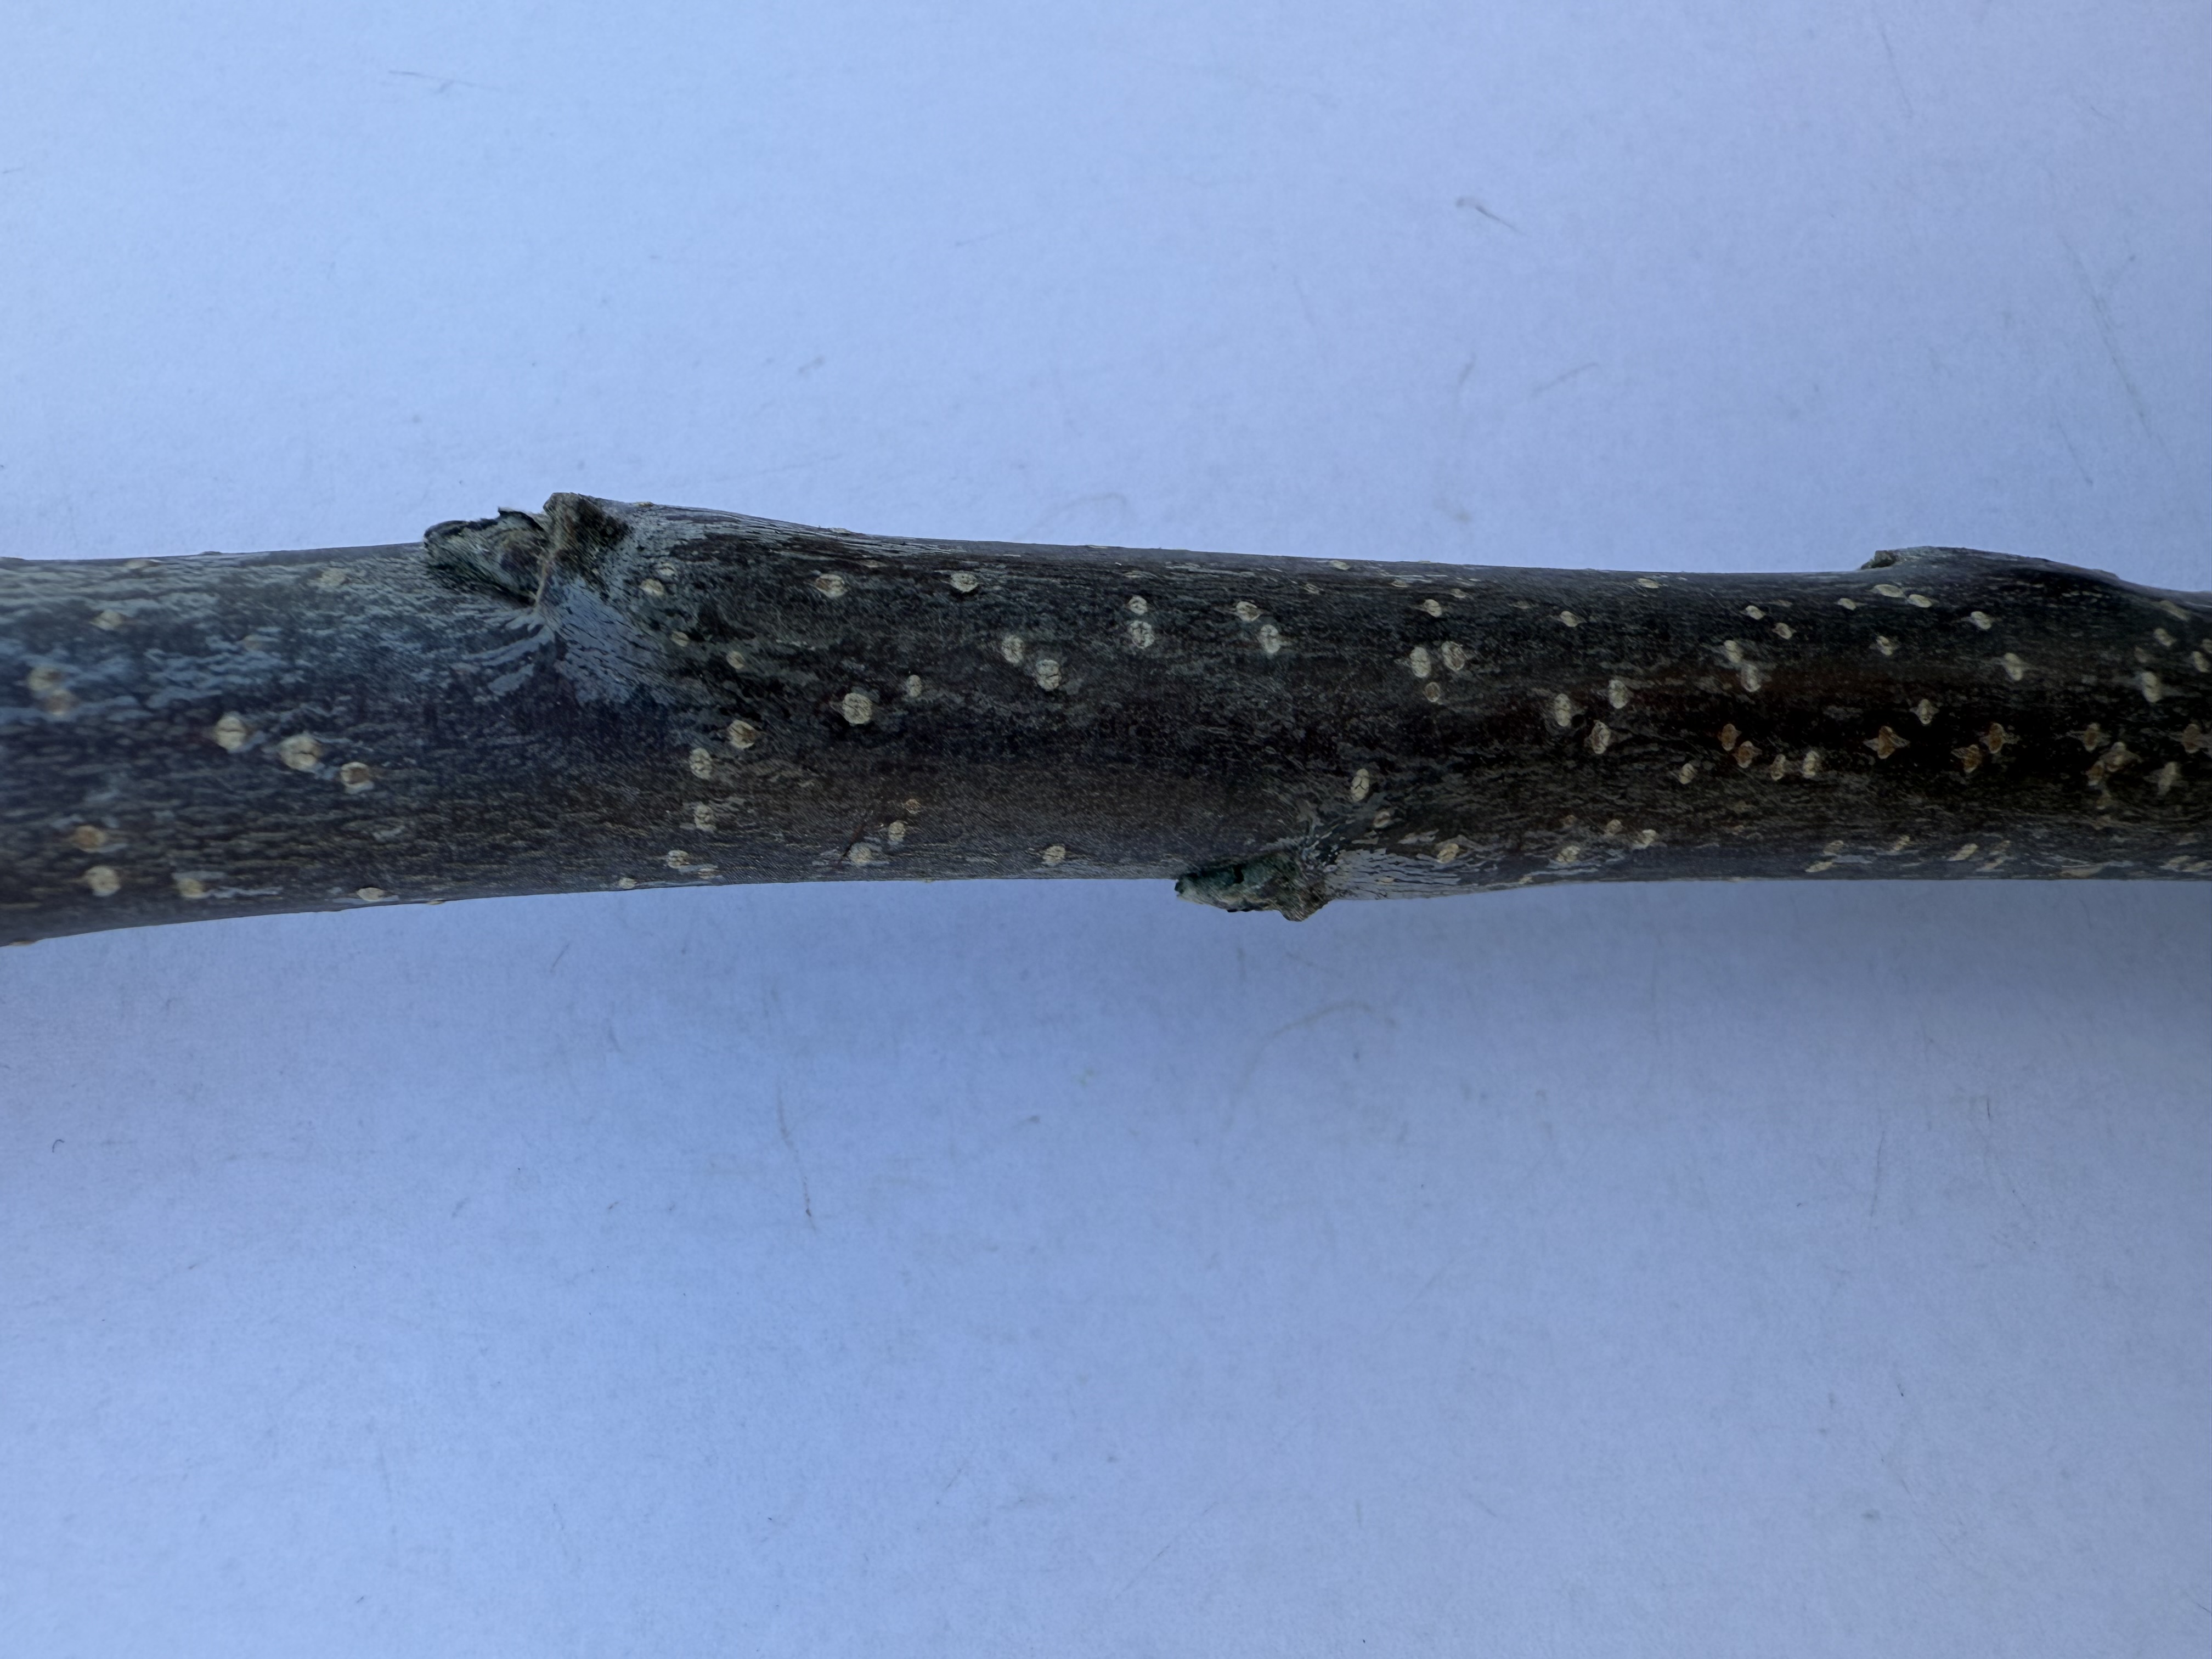
Variety: Golden Apple